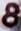
Number: 8